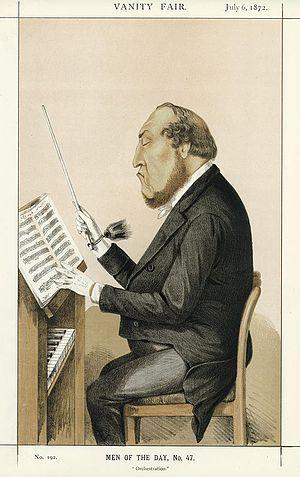
Michele Andrea Agniello Costa est un compositeur, chef d'orchestre et directeur musical italien, actif en Angleterre et naturalisé anglais sous le nom de Michael Andrew Agnus Costa.